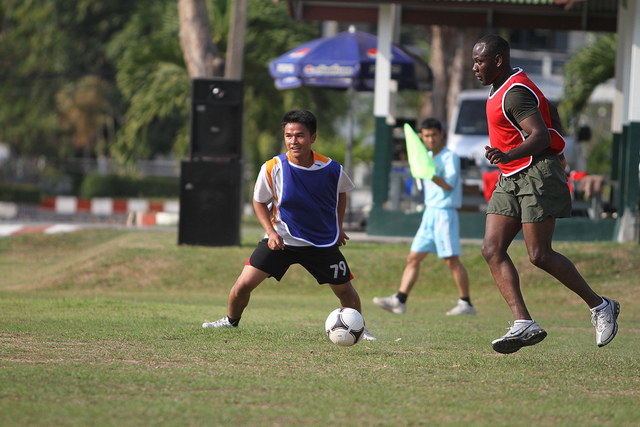
một nhóm người đàn ông đang cùng nhau đá bóng trên sân cỏ